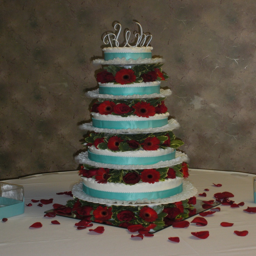
... holy lord ... maybe i 'll change my mind on the red .